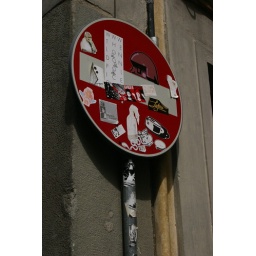
stickers on a street sign in florence